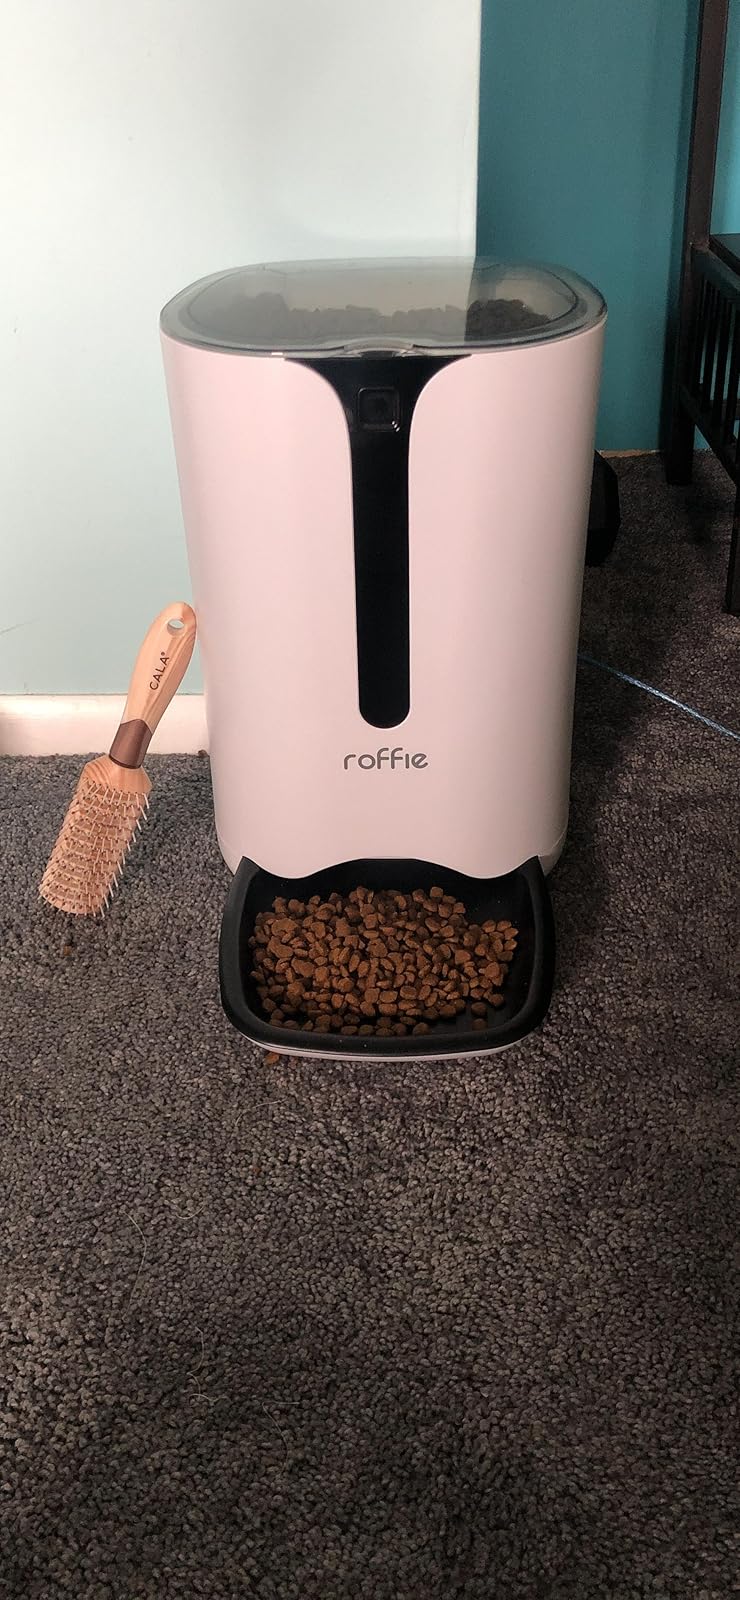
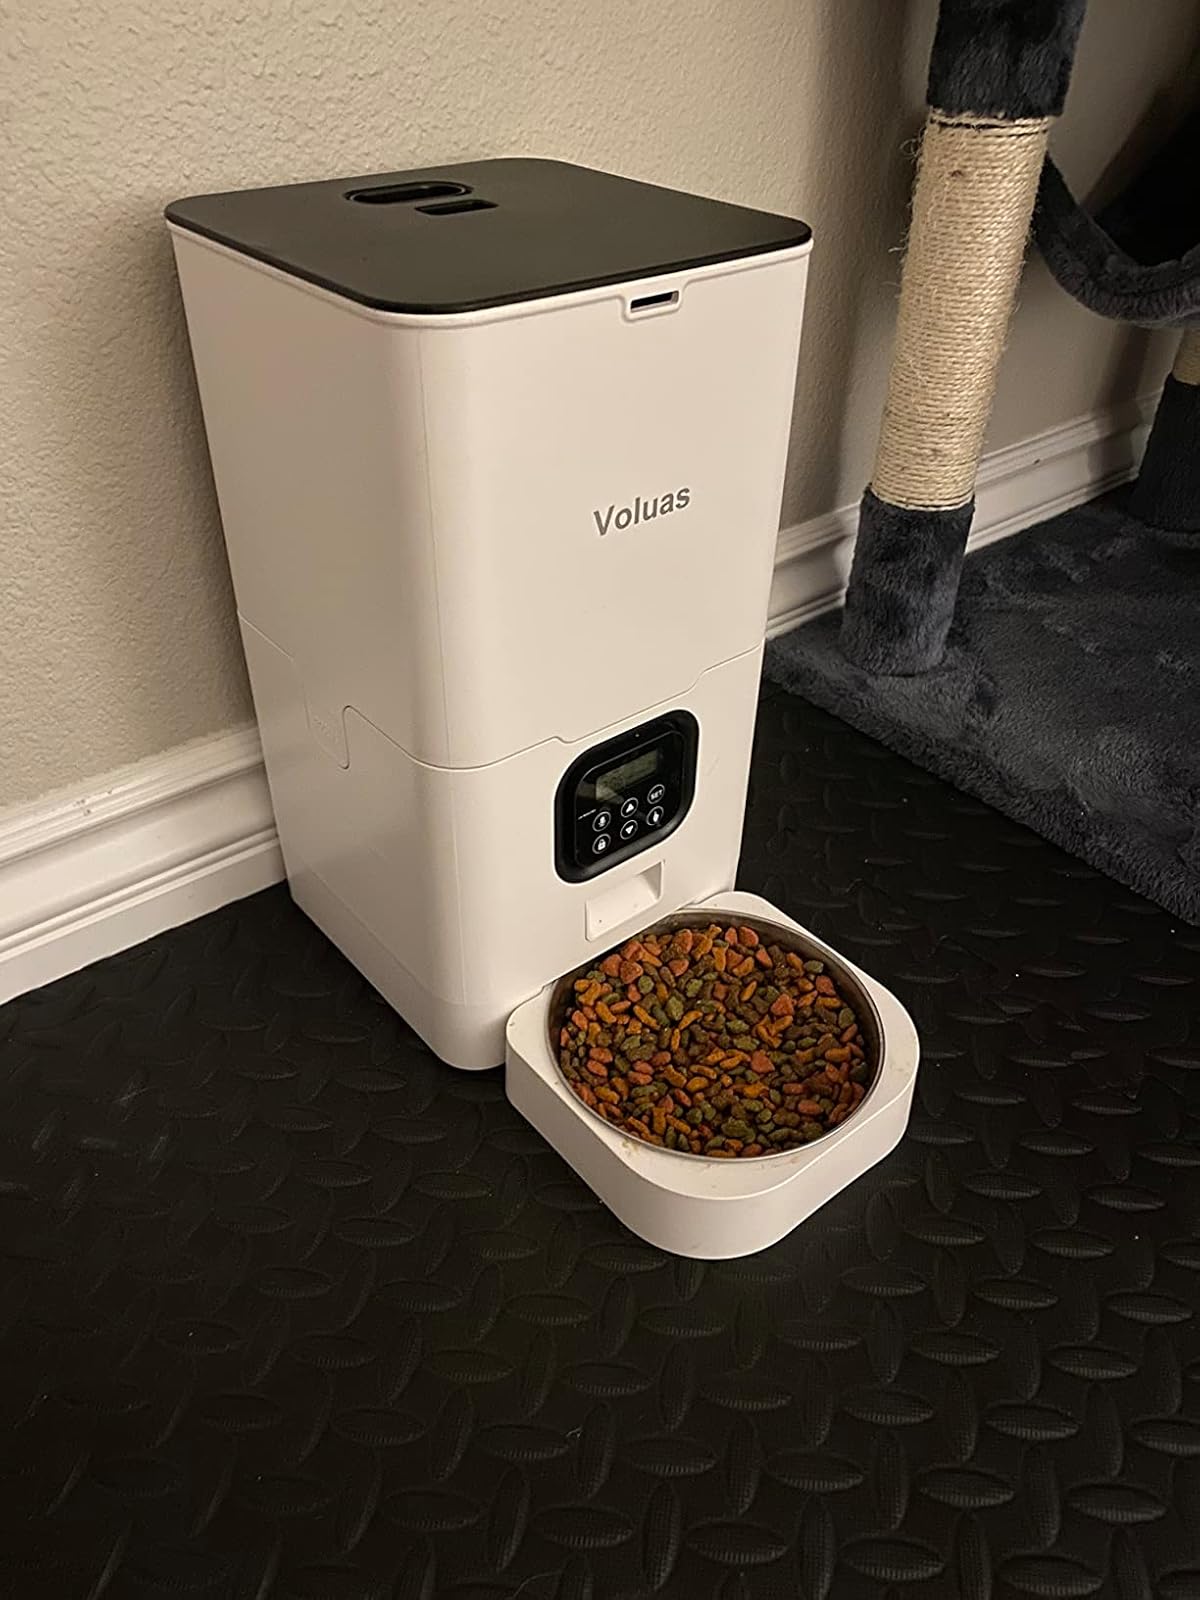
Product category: items_feeder
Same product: no